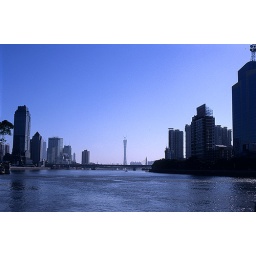
The new TV tower standing over the horizon of Pearl River, Guangzhou, China, 2008.